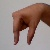
The image shows a hand gesture representing the letter 'Q' in Indian Sign Language.